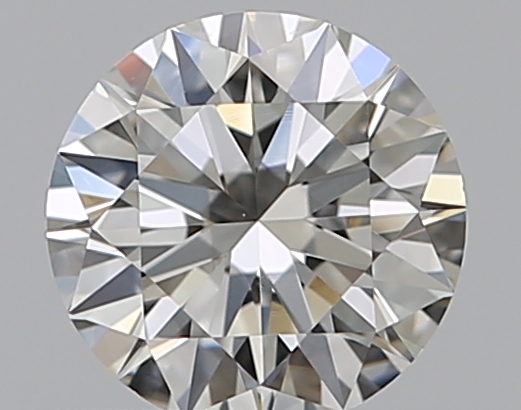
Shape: round
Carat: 0.5
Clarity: VVS2
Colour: J
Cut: EX
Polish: EX
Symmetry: EX
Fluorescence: N
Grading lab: GIA
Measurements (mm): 5.1 x 5.12 x 3.12